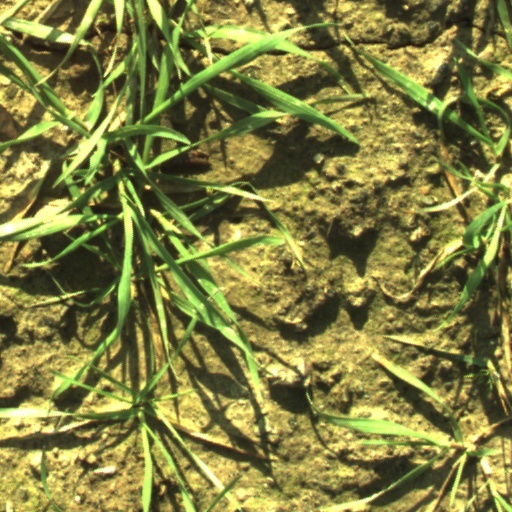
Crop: wheat